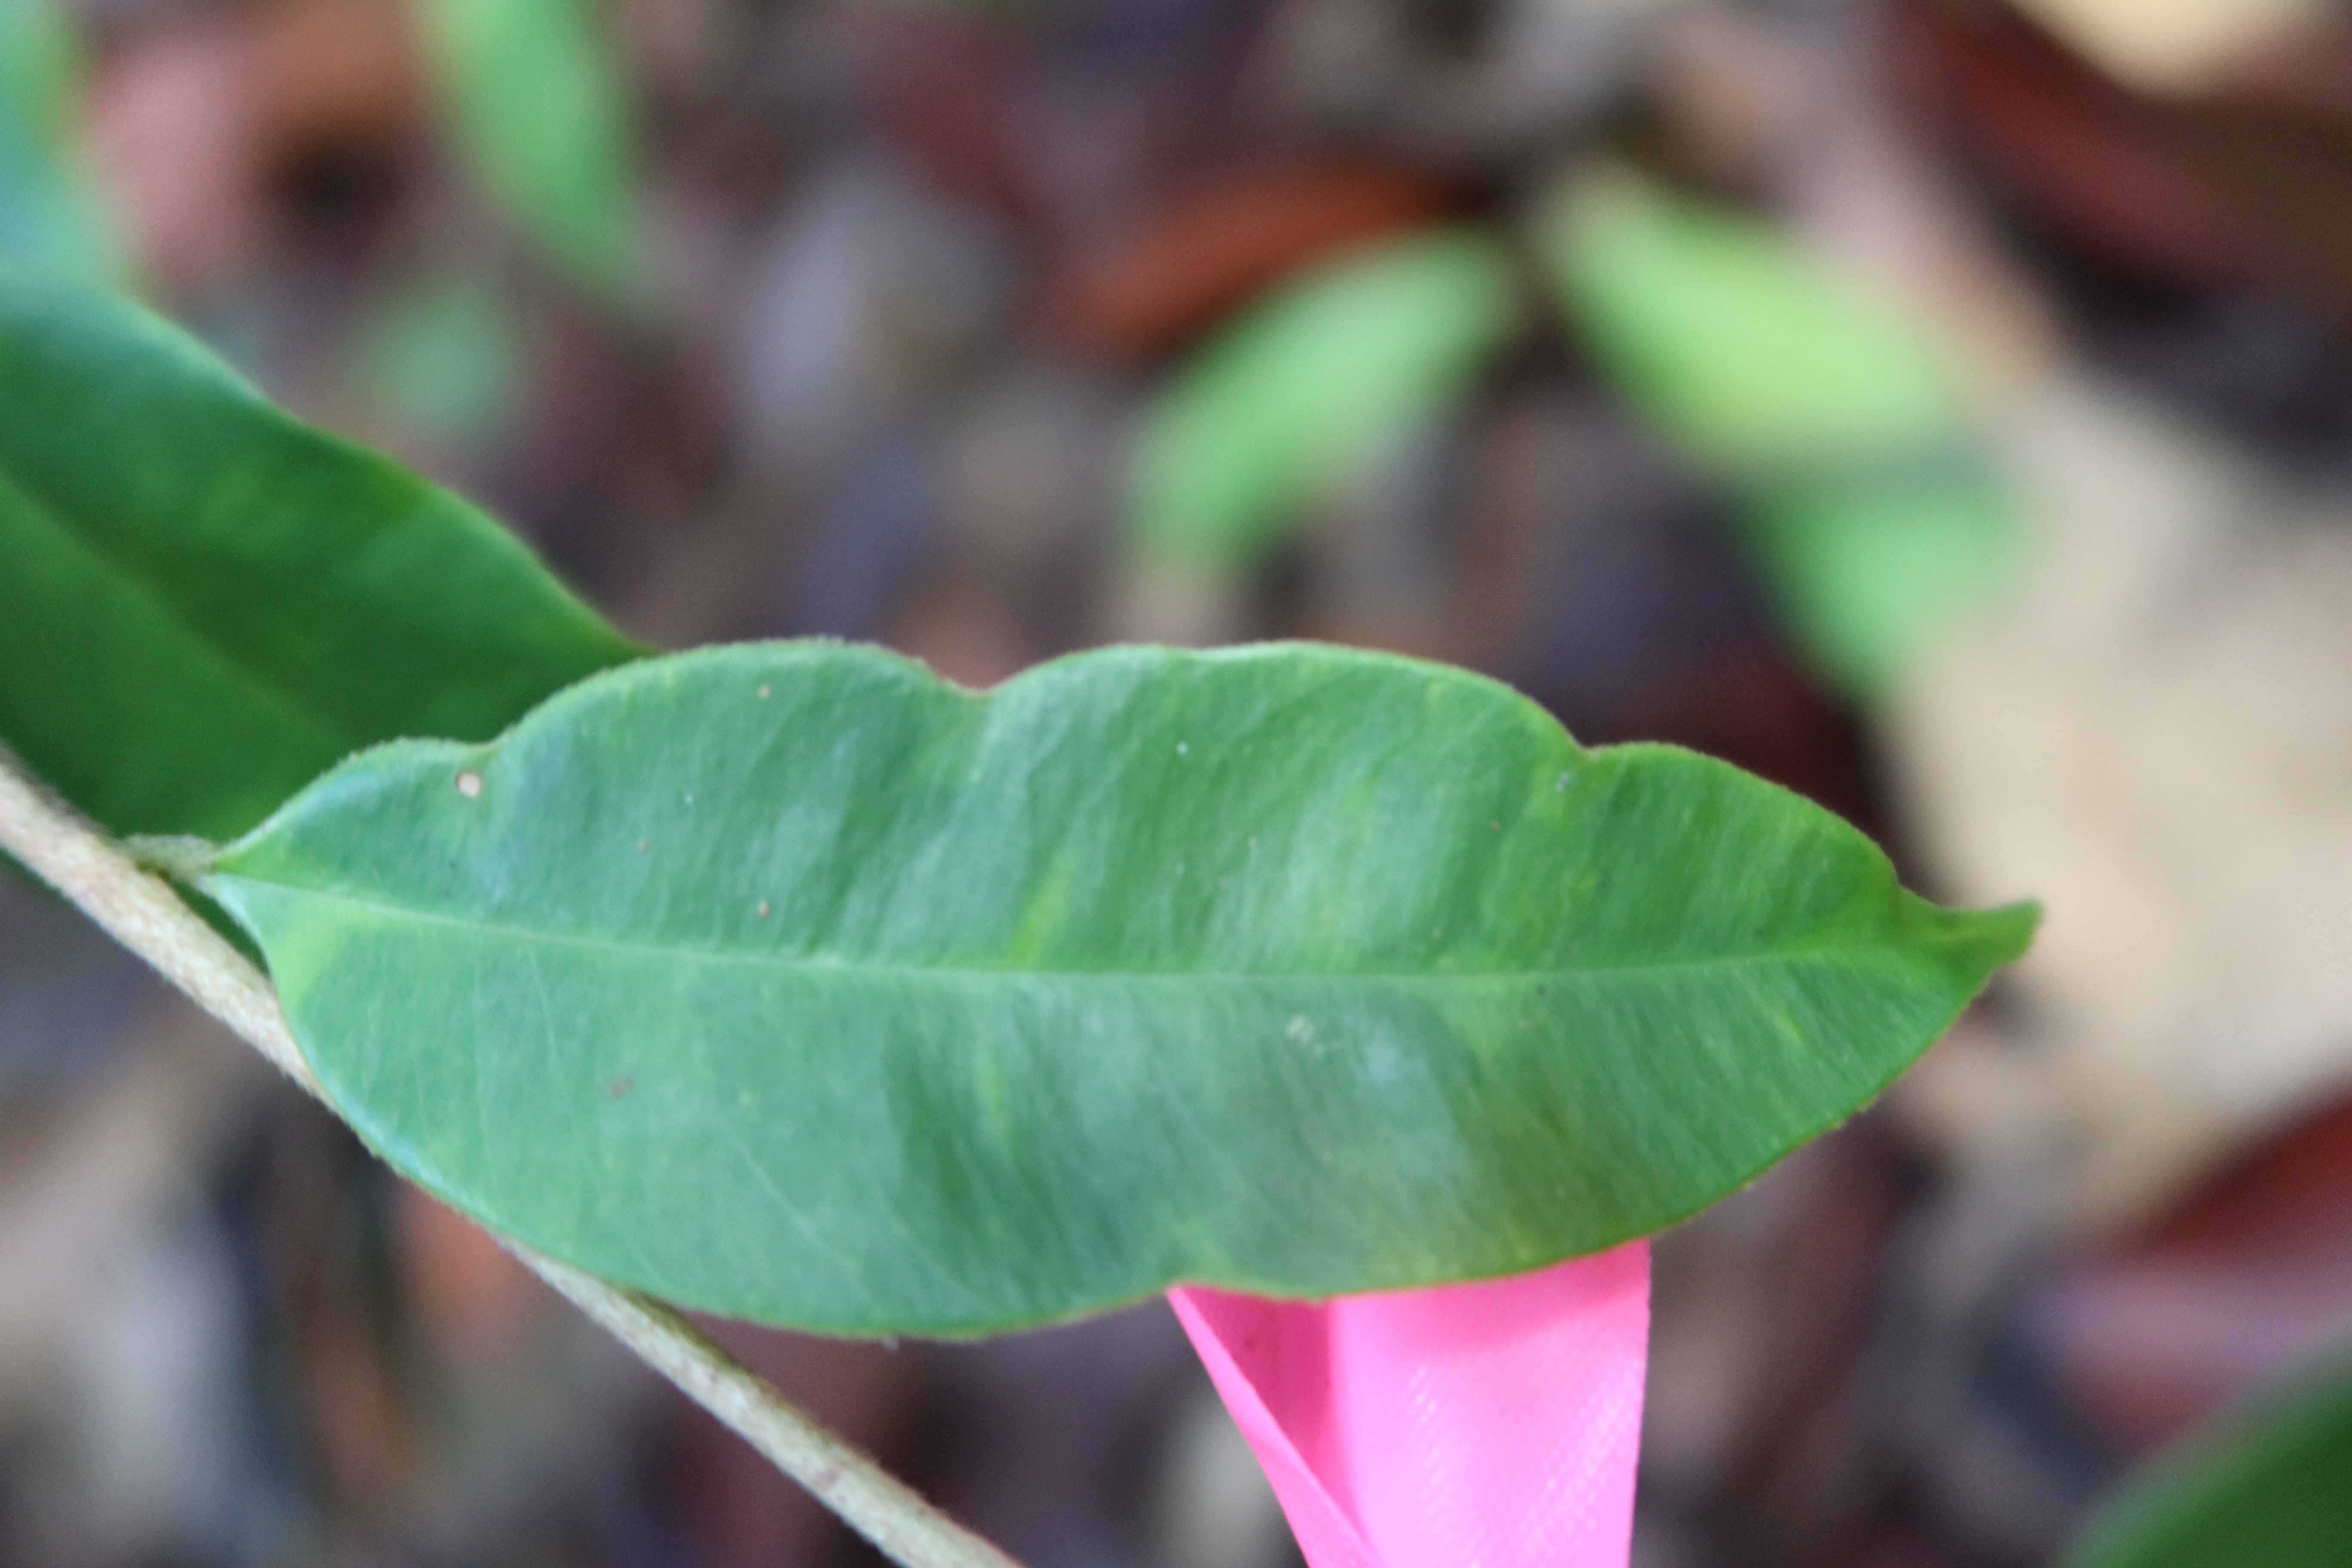
Label: Mosaic Viruses